Markus Rooth

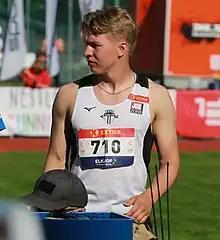
Rooth in 2022

Markus Rooth (born 22 December 2001) is a Norwegian track and field athlete. He won the gold medal in decathlon at the 2024 Summer Olympics, the first gold medal for Norway in this event since 1920. He was also the 2023 European U23 champion.